Rhythm and blues

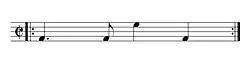
The habanera rhythm shown as tresillo (lower notes) with the backbeat (upper note)

R&B originated in African-American communities in the 1940s. In 1948, RCA Victor was marketing black music under the name "Blues and Rhythm". In that year, Louis Jordan dominated the top five listings of the R&B charts with three songs, and two of the top five songs were based on the boogie-woogie rhythms that had come to prominence during the 1940s. Jordan's band, the Tympany Five (formed in 1938), consisted of him on saxophone and vocals, along with musicians on trumpet, tenor saxophone, piano, bass and drums. Lawrence Cohn described the music as "grittier than his boogie-era jazz-tinged blues". Robert Palmer described it as "urbane, rocking, jazz-based music ... [with a] heavy, insistent beat". Jordan's music, along with that of Big Joe Turner, Roy Brown, Billy Wright, and Wynonie Harris, before 1949, was referred to as jump blues. Then, Paul Gayten, Roy Brown, and others had had hits in the style now referred to as rhythm and blues. In 1948, Wynonie Harris's remake of Brown's 1947 recording "Good Rockin' Tonight" reached number two on the charts, following band leader Sonny Thompson's "Long Gone" at number one.